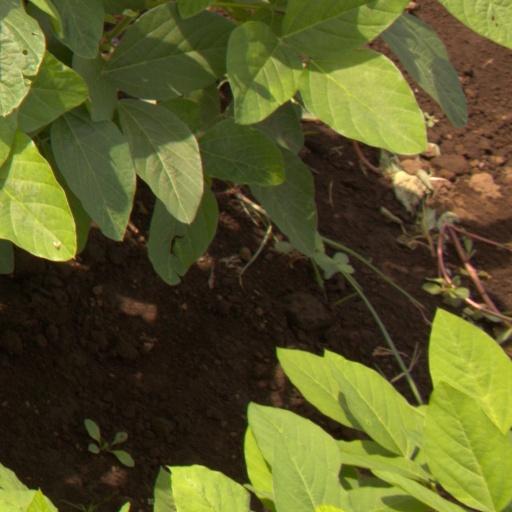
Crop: soybean